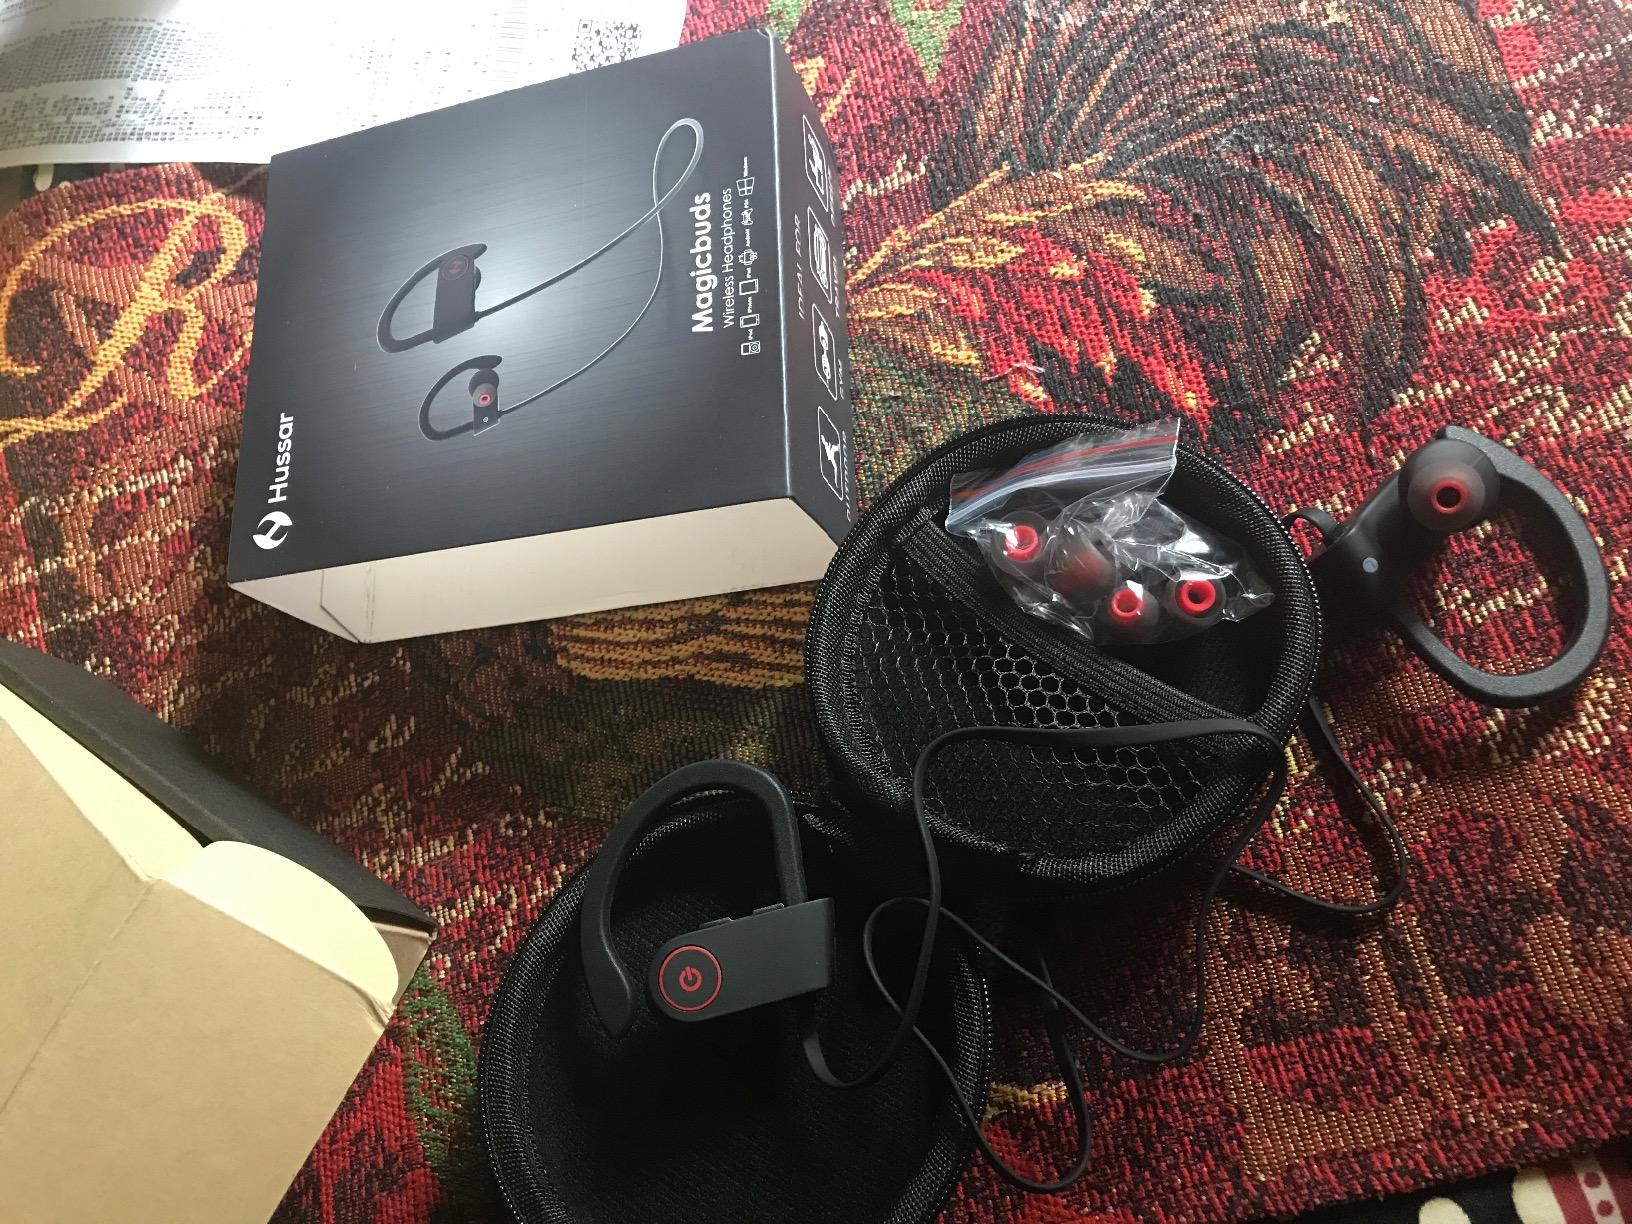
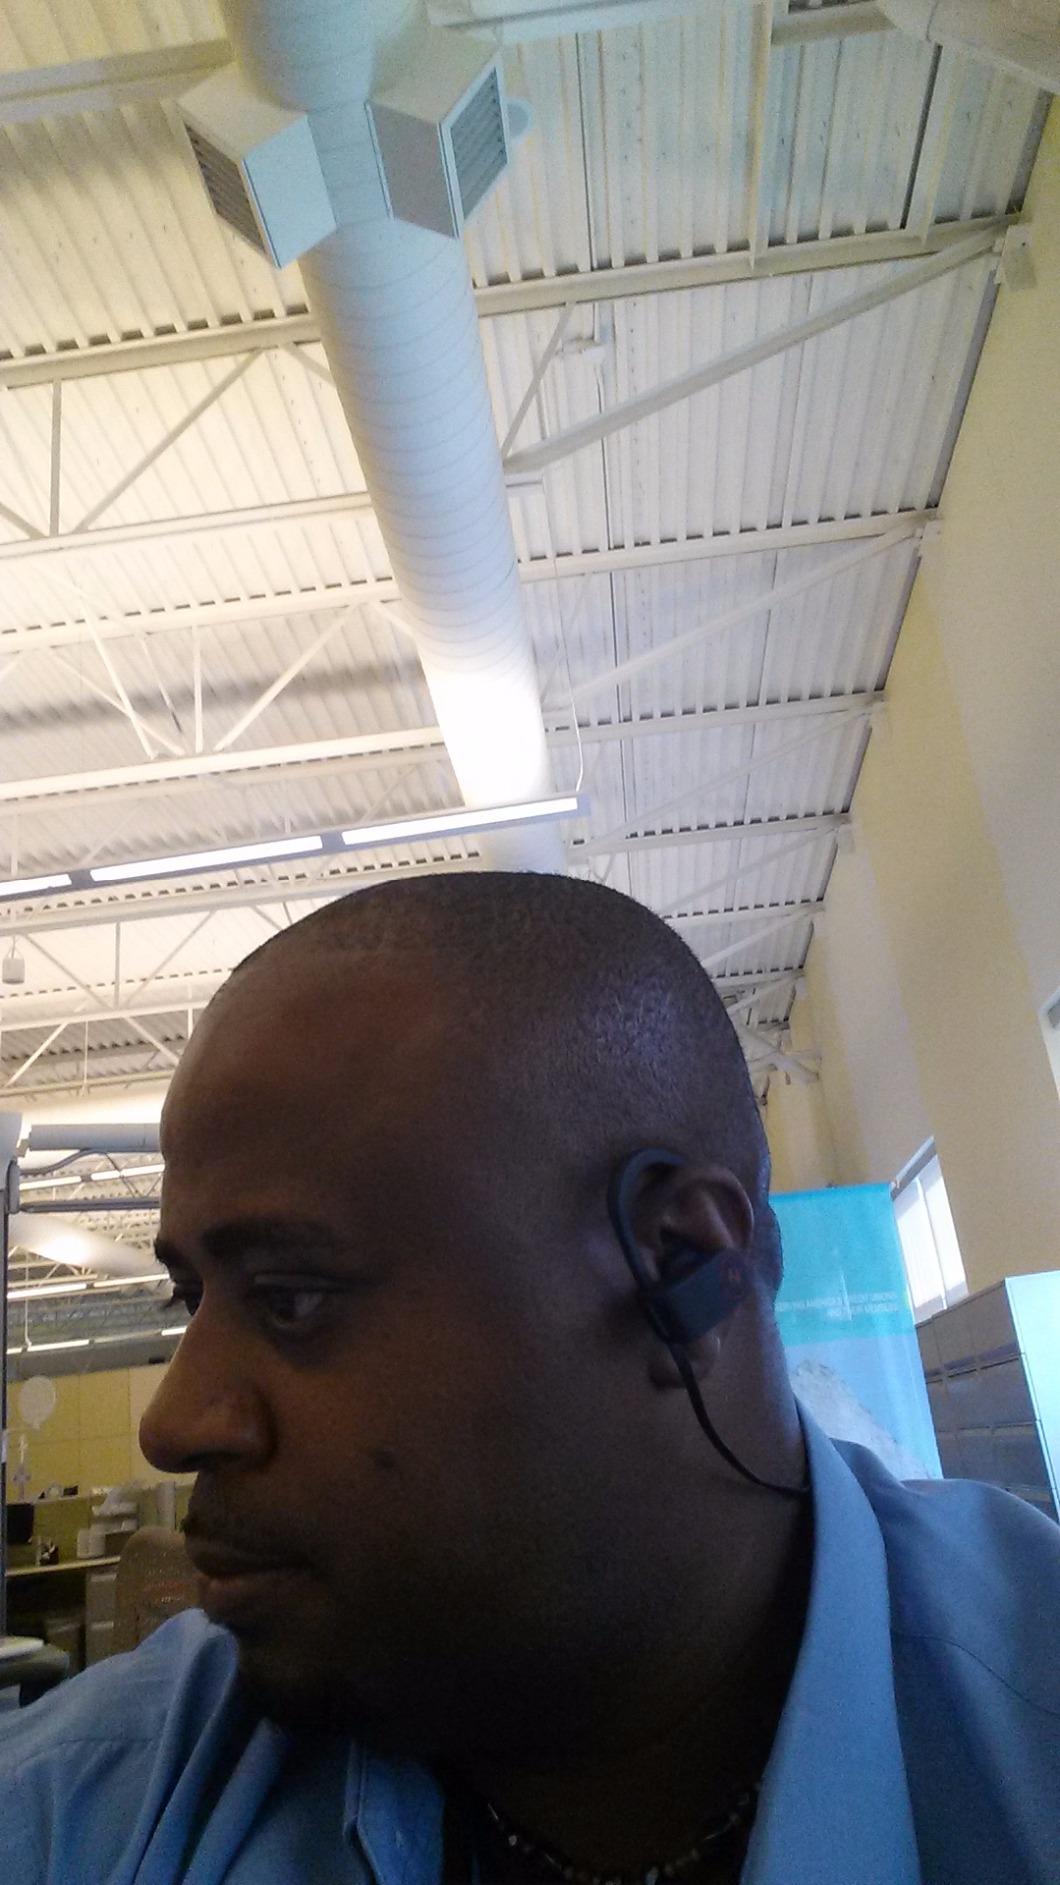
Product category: headphones
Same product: yes